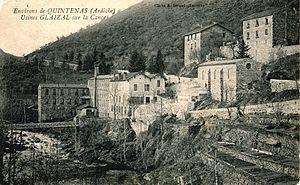
Vernosc Moulin sur Cance
Vernosc-lès-Annonay est une commune française située dans le département de l'Ardèche, en région Auvergne-Rhône-Alpes.